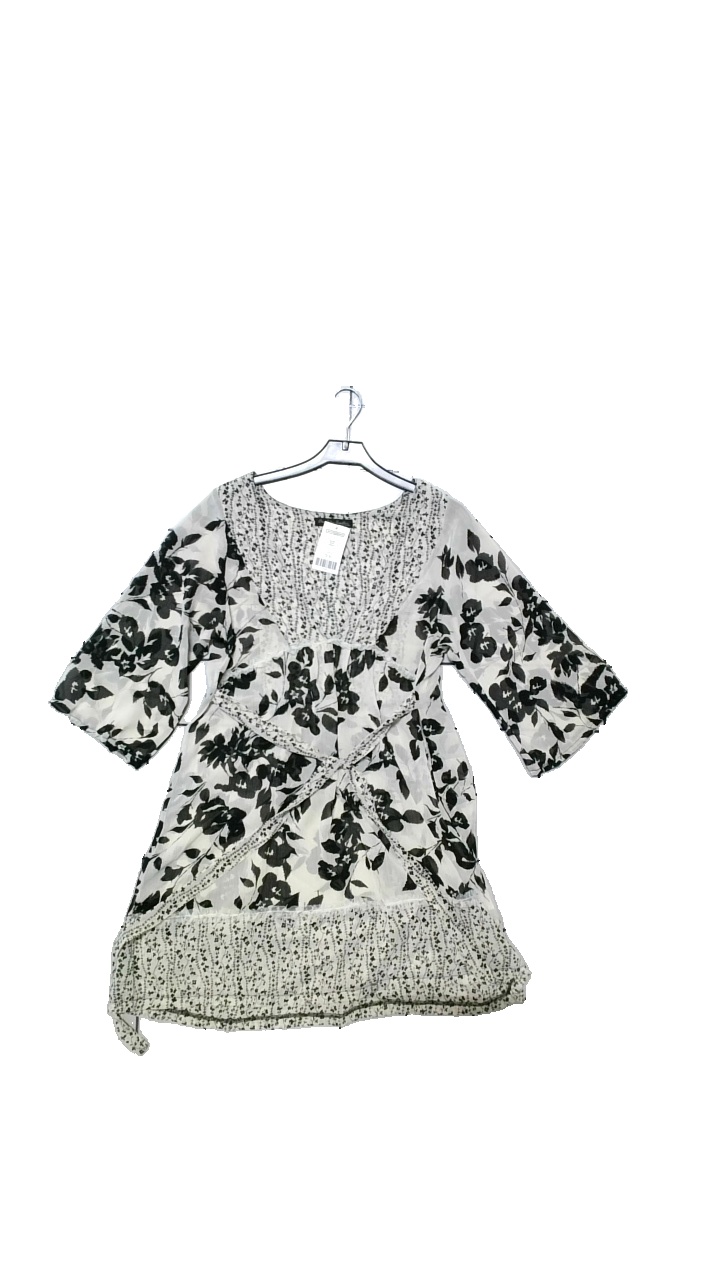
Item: Dress (Ladies)
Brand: One After Anather
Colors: Black, Beige, Multicolor
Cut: Regular
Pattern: Floral print
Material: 100%Polyester
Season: Summer
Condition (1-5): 1
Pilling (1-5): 1
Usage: Reuse
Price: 50-100